William Anders

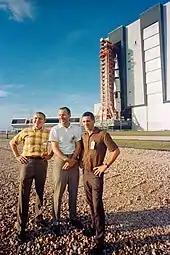
Anders (right) with fellow Apollo 8 crewmates Jim Lovell (center) and Frank Borman (left)

Anders now applied to the USAF Aerospace Research Pilots School (ARPS) for test pilot training, but on 5 June 1963, the National Aeronautics and Space Administration (NASA) announced that it would be recruiting ten to fifteen new astronauts for Project Gemini and Project Apollo, and Anders decided to apply for that too. In two previous astronaut selections, applicants had to be test pilots, but this time it was preferred but not required, making Anders eligible. He was one of the 34 finalists chosen for interviews, and on his birthday, 17 October 1963, he was informed by Mercury Seven astronaut Deke Slayton that he had been accepted as a member of the third group of NASA astronauts. Three days later, Yeager informed him that he had failed to make the cut for the ARPS but recommended that he apply again the following year.